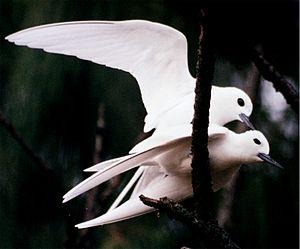
Cette liste a été établie à partir d'ouvrages et d'articles des années 1990 sur l'avifaune malgache. L'avifaune de Madagascar comprend 294 espèces dont 107 endémiques, 30 espèces menacés selon la classification de L'UICN.